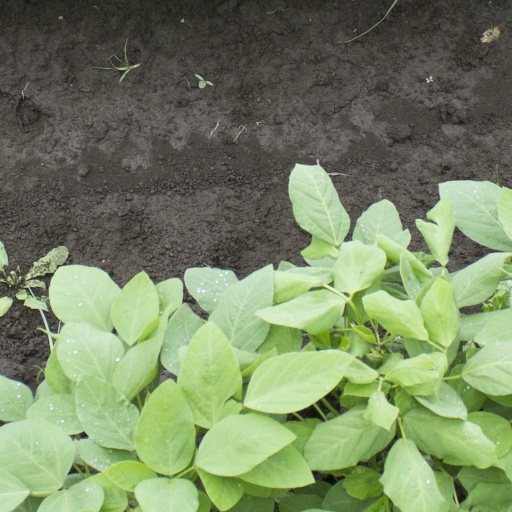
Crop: soybean